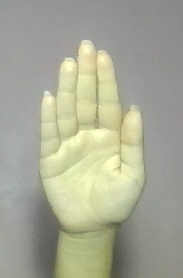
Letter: seen